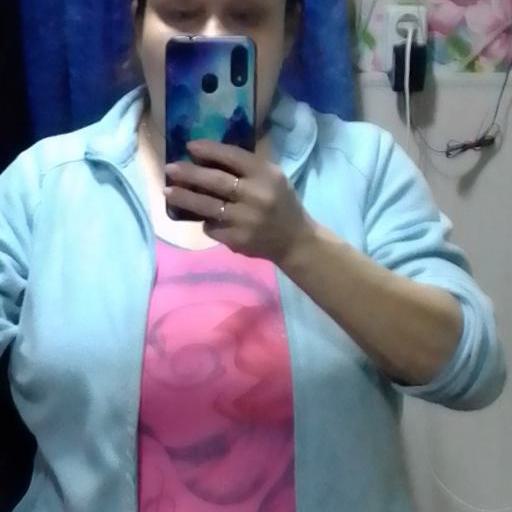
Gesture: no_gesture